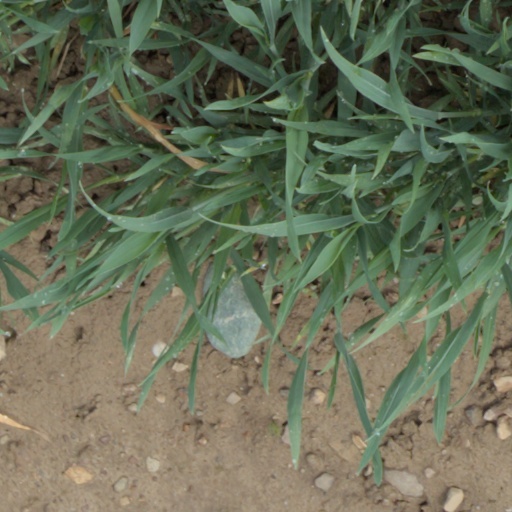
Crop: wheat